Skjersholmane–Utbjoa Ferry

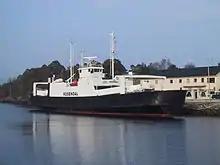
MF "Rosendal", the last ferry to operate the route, depicted in 2002

Skjersholmane–Utbjoa Ferry was an automobile ferry which connected the island of Stord to the mainland in Vindafjord. The route was operated by Hardanger Sunnhordlandske Dampskipsselskap and ran between Skjersholmane on Stord to Utbjoa on the mainland. The last ferry to operate the route was MF "Rosendal", which had a capacity for 50 cars and 260 passengers. The route was terminated from 27 December 2000, when the Bømlafjord Tunnel, part of the Triangle Link, opened. In 2000 the ferry transported 59,974 vehicles and 133,857 passengers.